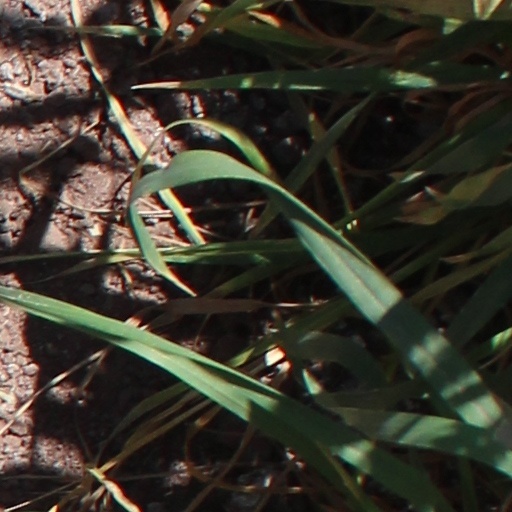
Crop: wheat